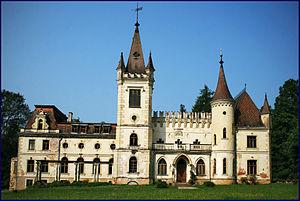
Le château de Stomersee est un château construit à partir de 1835-1843 dans la région de Vidzeme au nord de la Lettonie. Son premier propriétaire était Johann Gottlieb von Wolff et le château appartient à ses descendants.